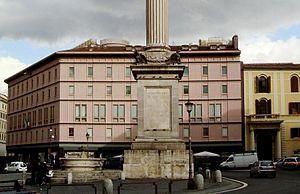
Le séminaire pontifical lombard Saint-Ambroise-et-Saint-Charles in Urbe est une résidence ecclésiastique pontificale sise à Rome destiné aux prêtres diocésains suivant des études dans les universités pontificales romaines. Ce séminaire est soumis à la conférence épiscopale lombarde et noue des liens étroits avec le Saint-Siège. Si la plupart des étudiants viennent de Lombardie, le séminaire est aussi ouvert aux prêtres d'autres diocèses. Il est dirigé depuis 2014 par le P. Ennio Acepiti.